Cournil

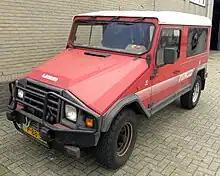
Cournil's design later turned up as a Portuguese UMM vehicle.

The "Bernard Cournil" company of Saint-Germain-Laval (Loire) progressed to vehicle manufacturing in about 1960. From 1979 the vehicles were also produced under licence in Portugal by UMM; the French market was off limits to the UMMs. The business was acquired by the "Société I.M.I." company (SIMI) in 1980 and during a period when ownership was being transferred to Auverland in 1983/84 the vehicle was briefly marketed as the "Autoland". In 1982 Auverland took over the business and after 1985 the vehicle was marketed as such. UMM kept improving the car and offered a number of different engines over the years, keeping it in production until 2004. The Auverland also provided the basis for Brazil's "", built from 1992 until 2002.